George D. Oakley House

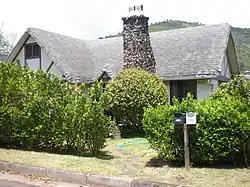
View from street

The George D. Oakley House at 2110 Kakela Place in Honolulu, Hawaii, was built in 1929 in the English Cottage style of architecture popular in Hawaii during the 1920s and 1930s. This house is one of the finest of only two dozen or so extant houses of similar style in the state. Signature elements of the style include asymmetrical massing, a roof shaped to resemble thatch, a gable with half-timbered facade, a king post truss ceiling, diamond-shaped casement windows, decorative as well as functional wrought iron, and even a tiny window in the chimney. Its architect was Miles H. Gray, an engineer with the U.S. Army Quartermaster Corps. The basement floor of acid-stained decorative concrete is also a rare surviving example of a technique pioneered by Robert D. Lammens during the 1920s. The house was listed in the National Register of Historic Places in 1984.